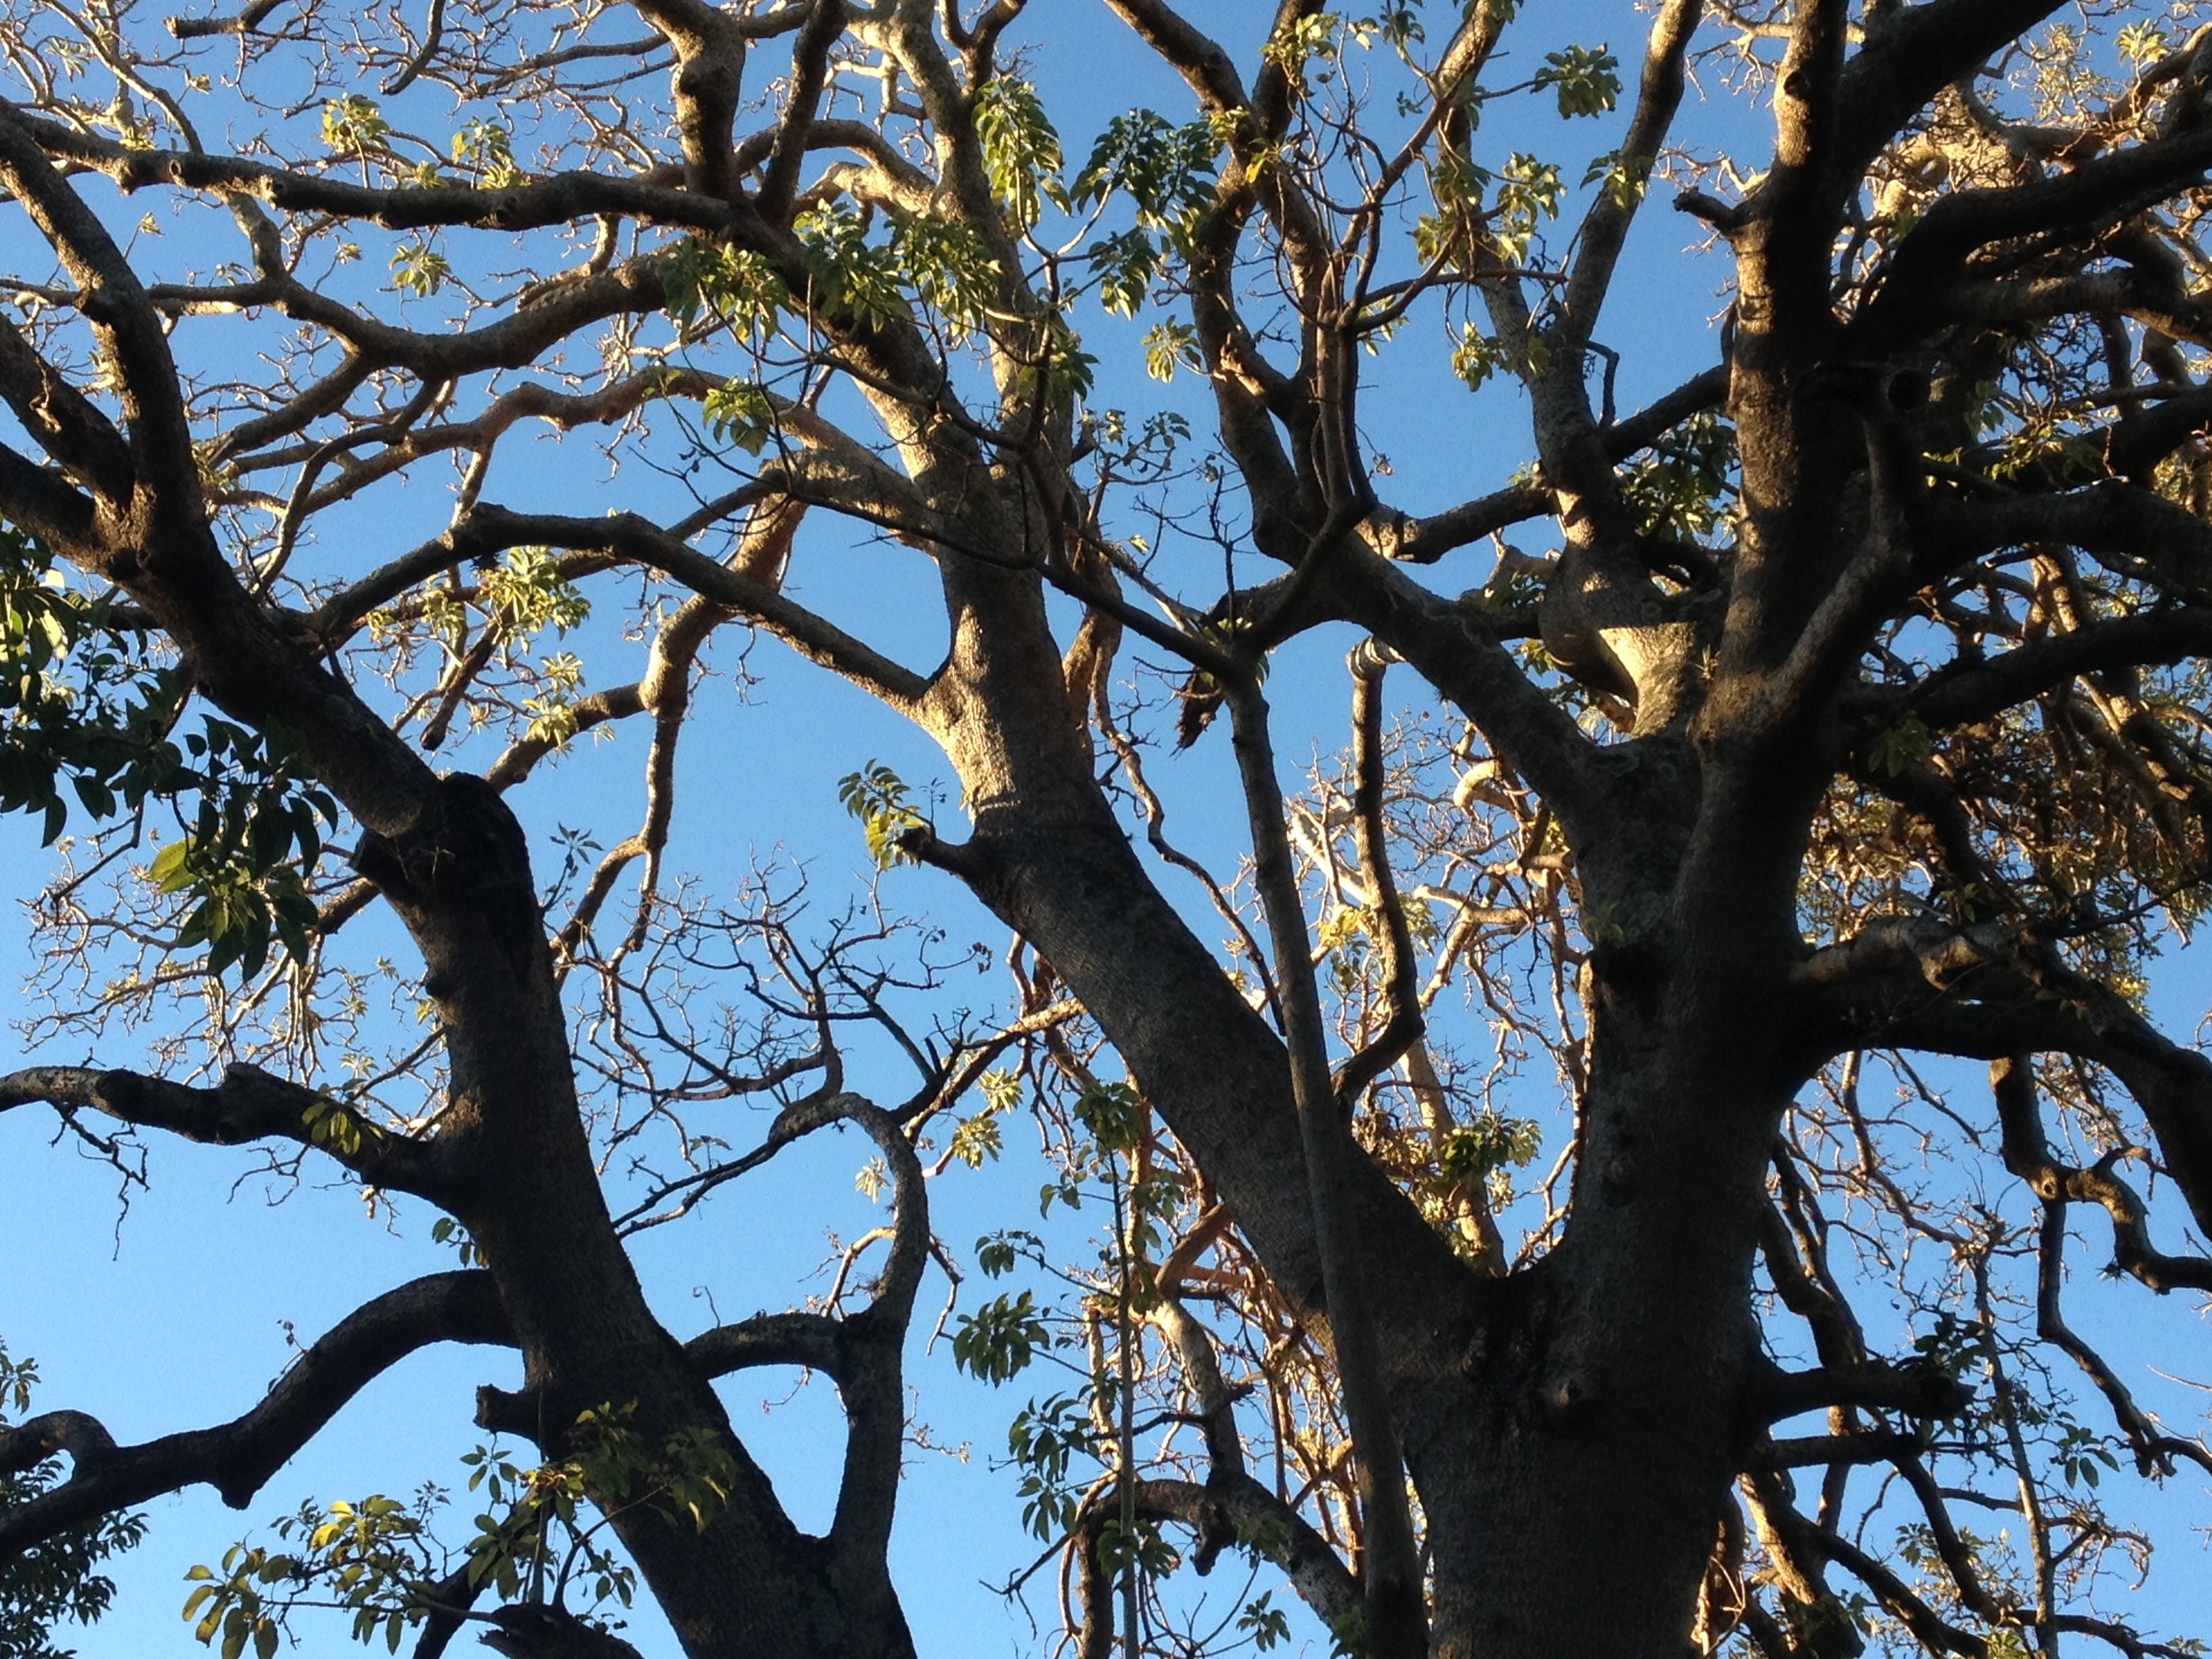
tree, nature, branch, blossom, plant, sky, sunlight, leaf, flower, spring, autumn, botany, flora, season, flowering plant, woody plant, land plant